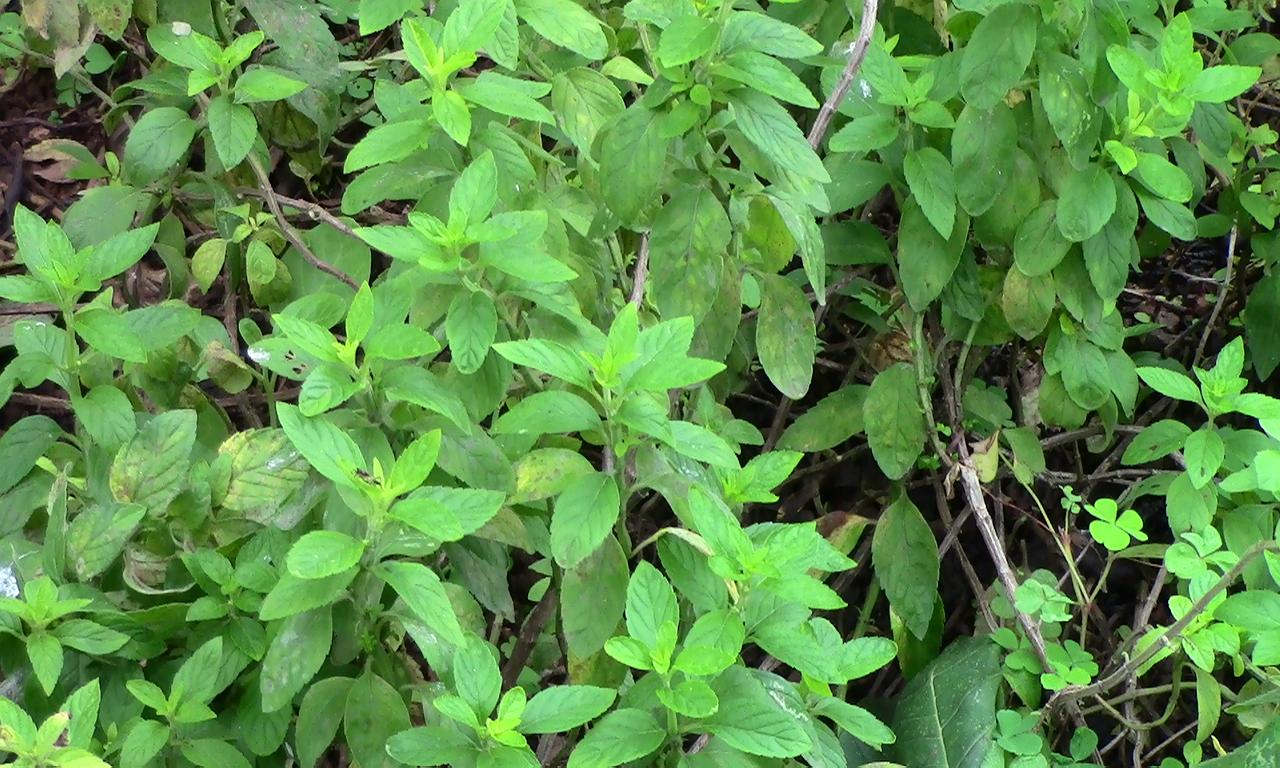
Label: Sunlight